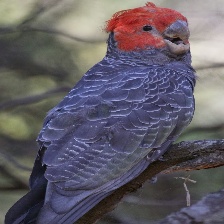
Species: GANG GANG COCKATOO
Scientific name: CALLOCEPHALON FIMBRIATUM
ImageNet parent category: sulphur-crested_cockatoo